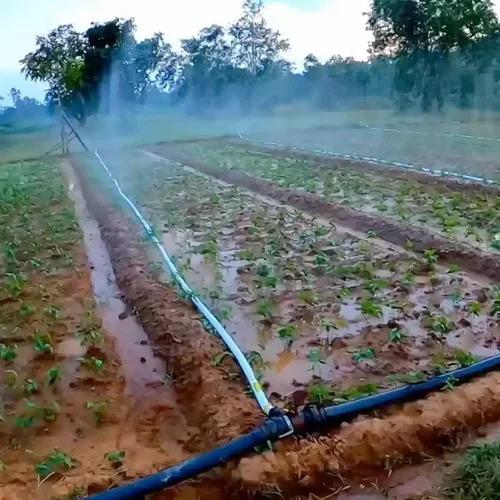
Shamba lililolimwa kwa mistari mimea ikiwa imepandwa vizuri katika safu. Mabomba meupe na meusi ya plastiki yamewekwa chini yakisambaza maji moja kwa moja kwenye mashina ya mimea. Kuna mvuke wa maji unaoonekana juu ya mimea kuashiria kwambamaji yananyunyizwa. Maji yanaonekana kutiririka taratibu kwenye udongo.